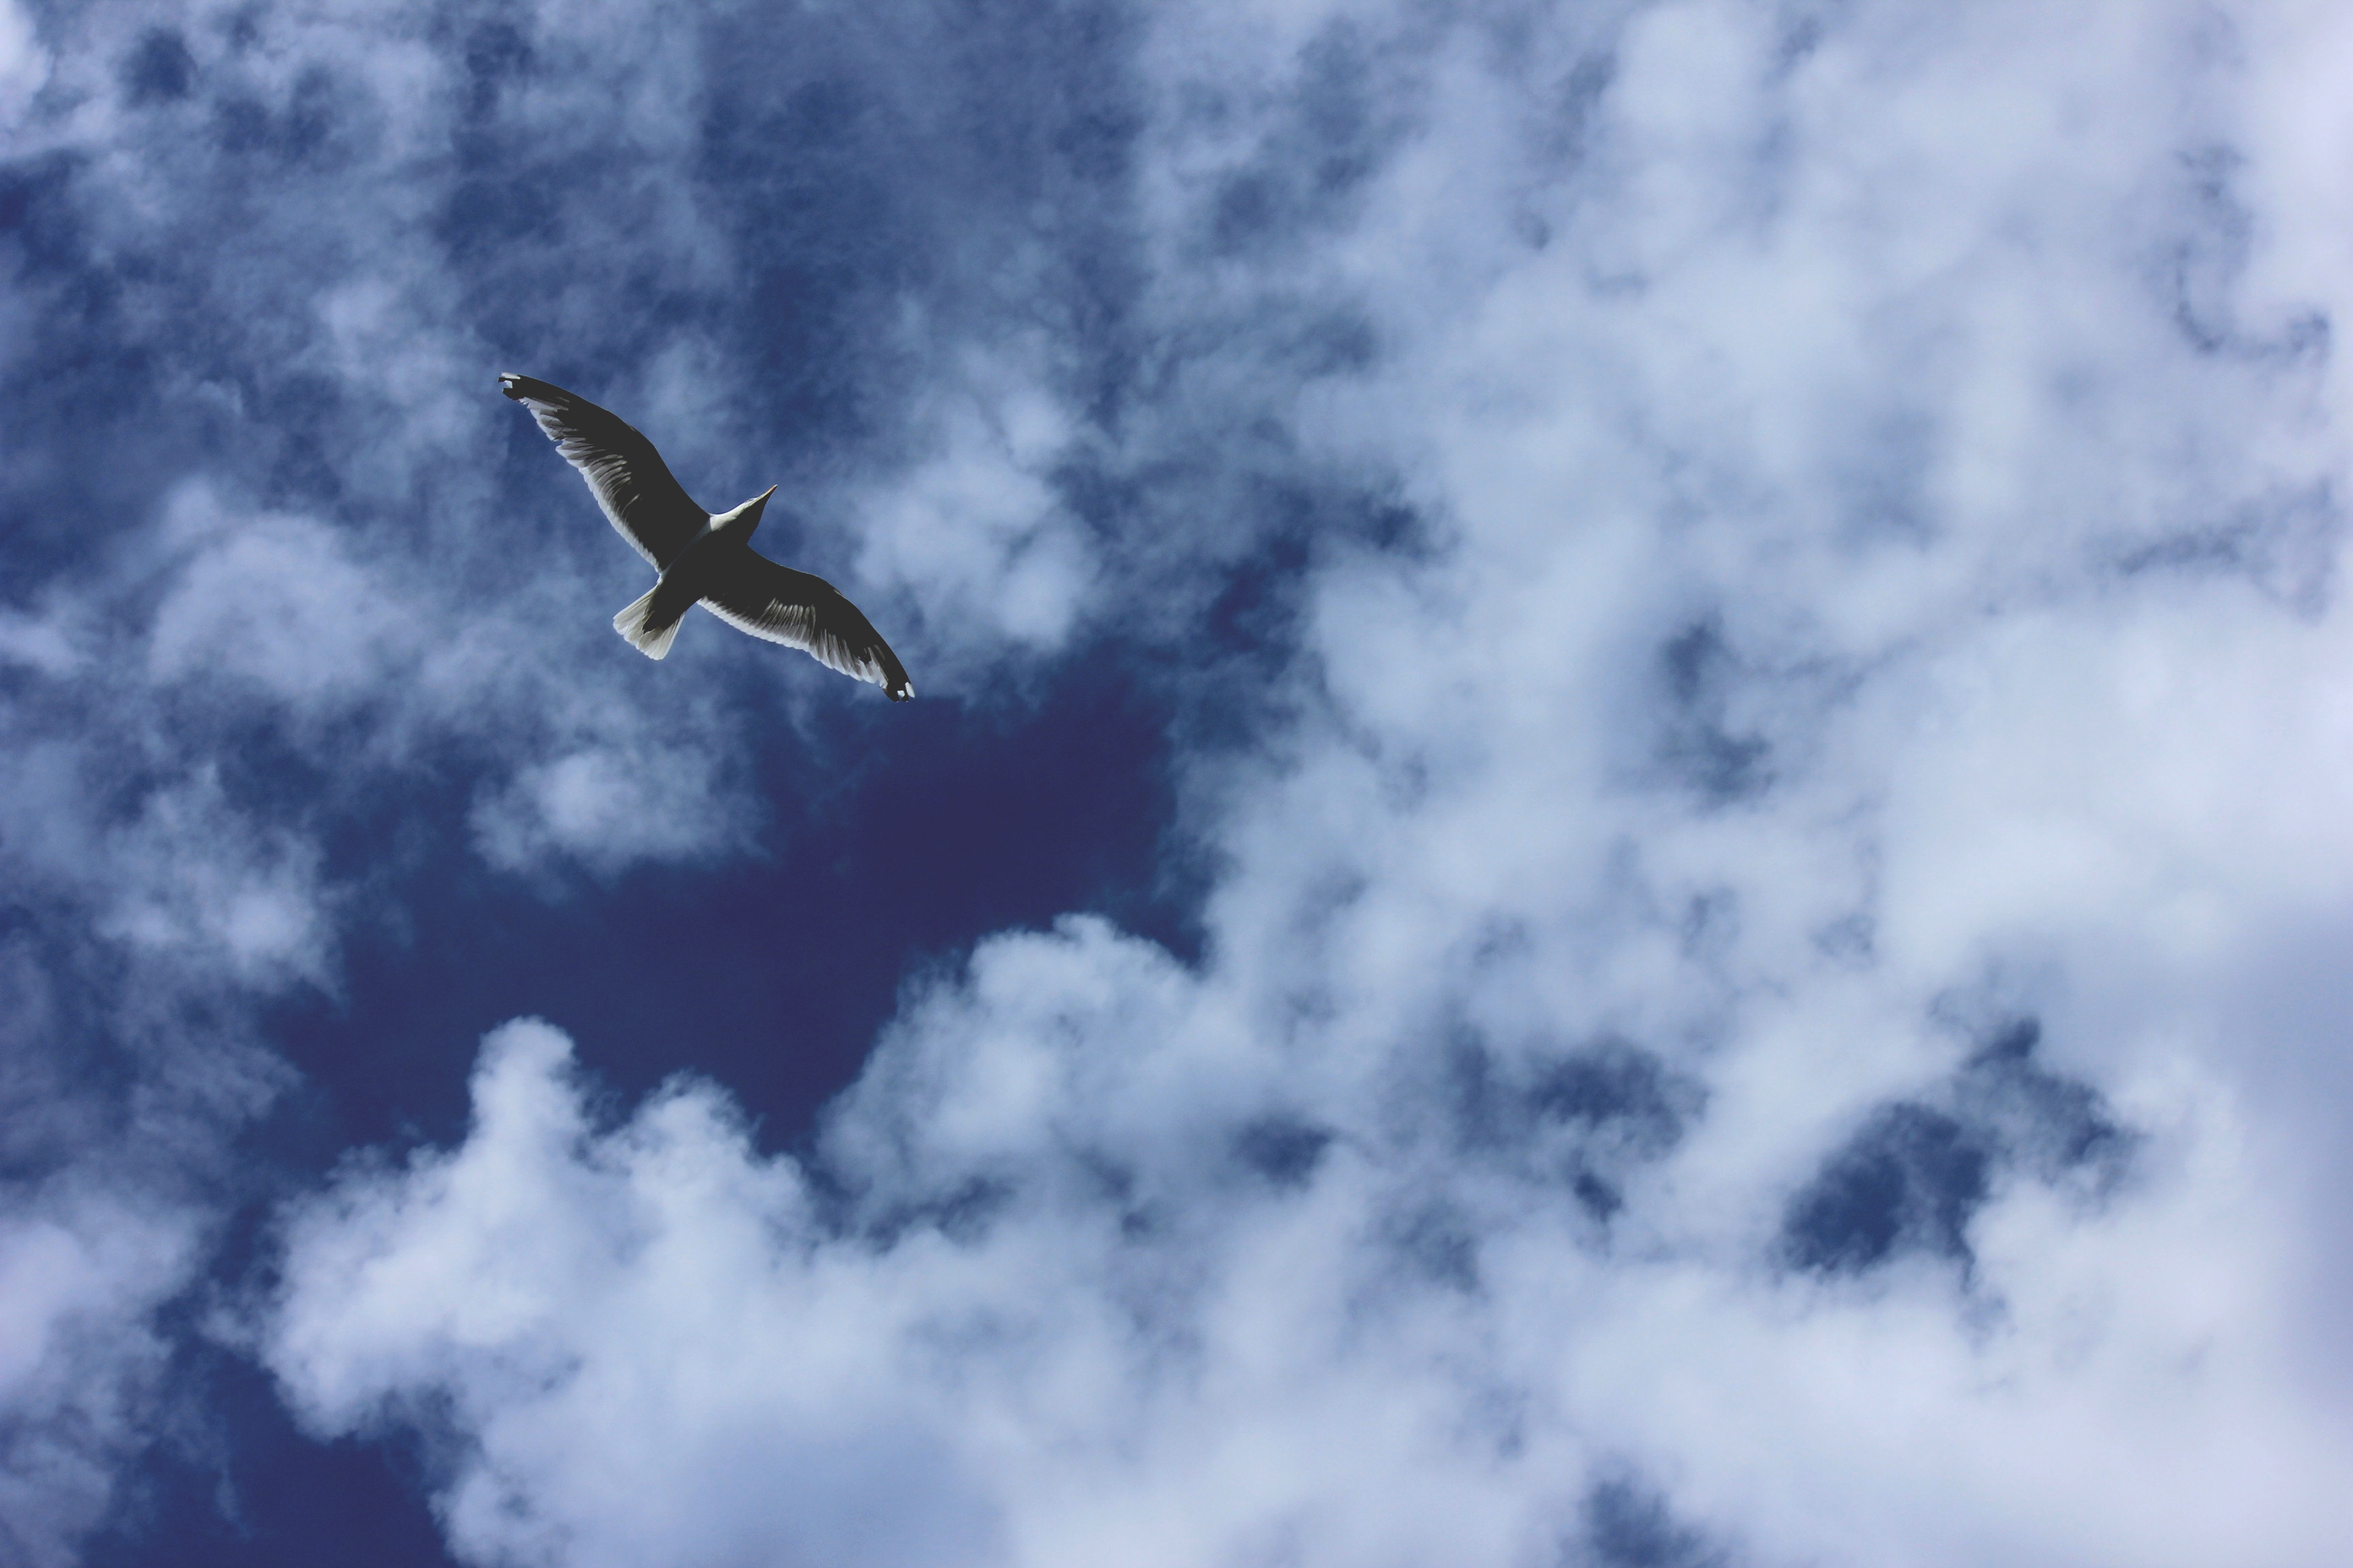
bird, wing, cloud, sky, cloudy, seabird, seagull, gull, flight, blue, atmosphere of earth